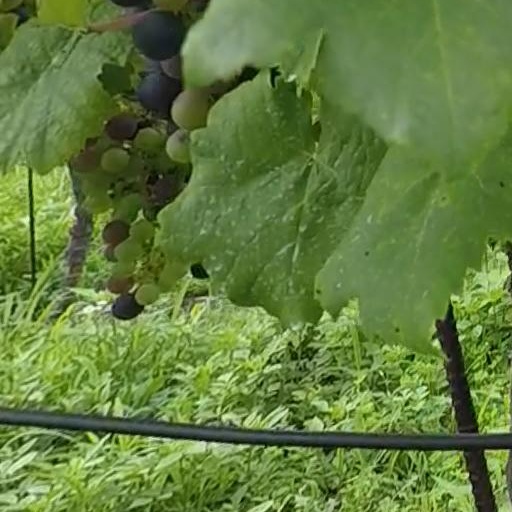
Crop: grape